Central High School (Oklahoma City, Oklahoma)

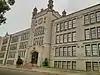
Front view of the building, 2012

Central High School is a historic former school building in downtown Oklahoma City, Oklahoma, designed by Solomon Andrew Layton. The school opened in 1910, and operated as a high school until 1968. The building was listed on the National Register of Historic Places in 1976. It was converted to offices in the 1980s by Southwestern Bell, who renamed it One Bell Central.